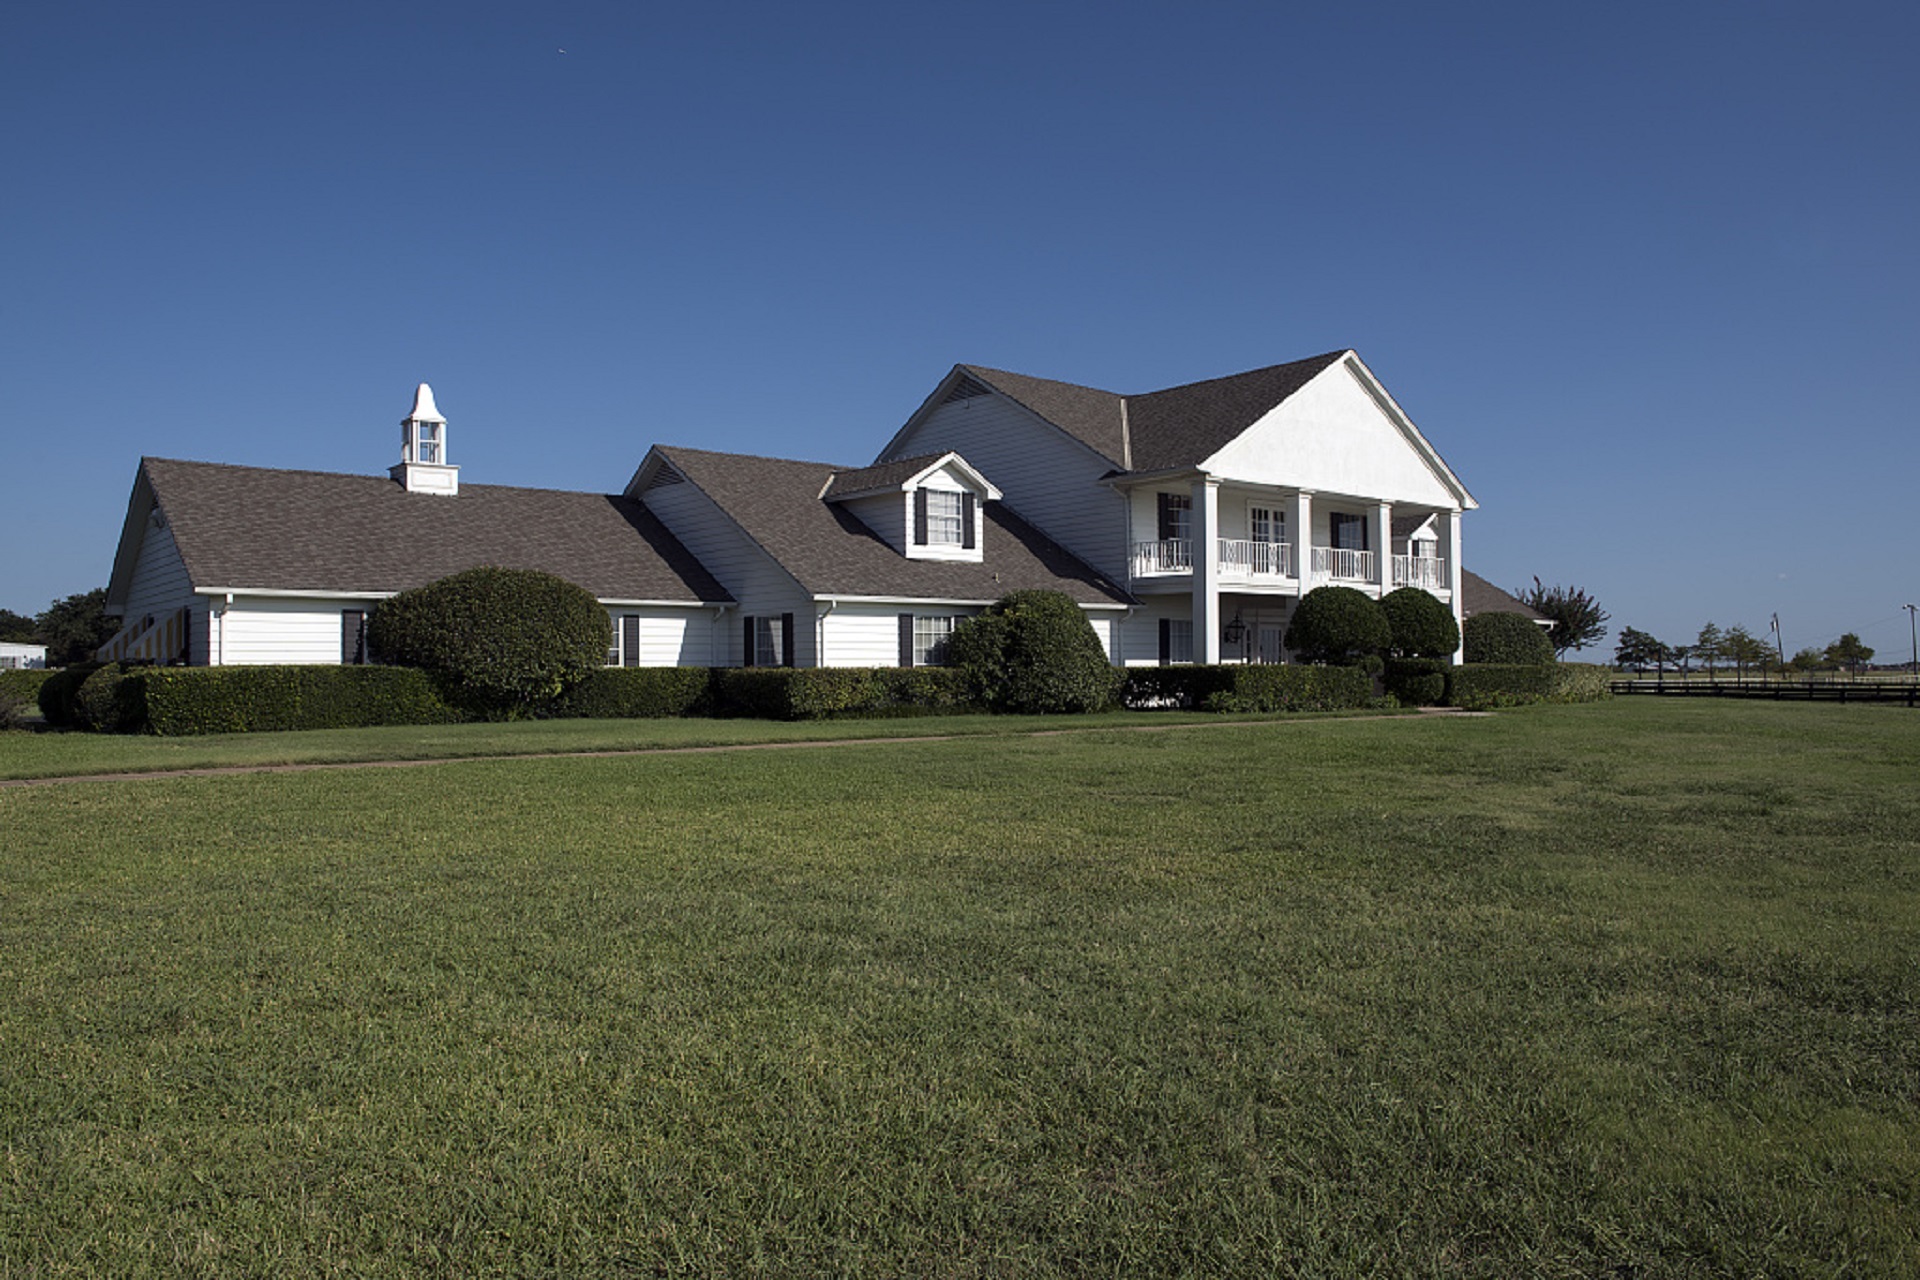
grass, field, farm, lawn, retro, house, roof, building, barn, home, suburb, cottage, pasture, property, television, set, plain, jr, sue, soap, farmhouse, series, estate, texas, dallas, production, oil, rural area, parker, residential area, southfork ranch, ewings, ellie